Gressholmen Airport

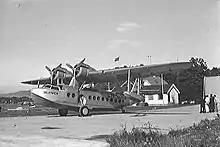
Norwegian Air Lines' Sikorsky S-43 LN-DAG at Gressholmen

DNL was granted a ten-year monopoly on all domestic flights on 5 April 1935. This initially consisted of a sea plane route from Oslo along the coast to Tromsø and an international route from Oslo via Kristiansand to Amsterdam. DNL received NOK 200,000 in state grants, plus NOK 100,000 from Norway Post, for the first year of operation. Services commenced on 7 June with a wet leased Ju 52 from Luft Hansa on the international route. The domestic routes were flown using Junkers W 34. It bought a new ferry, MB "Teist". DNL's travel time from Oslo to Bergen was four and a half hours, with intermediate stops in Moss, Arendal, Kristiansand, Stavanger and Haugesund.